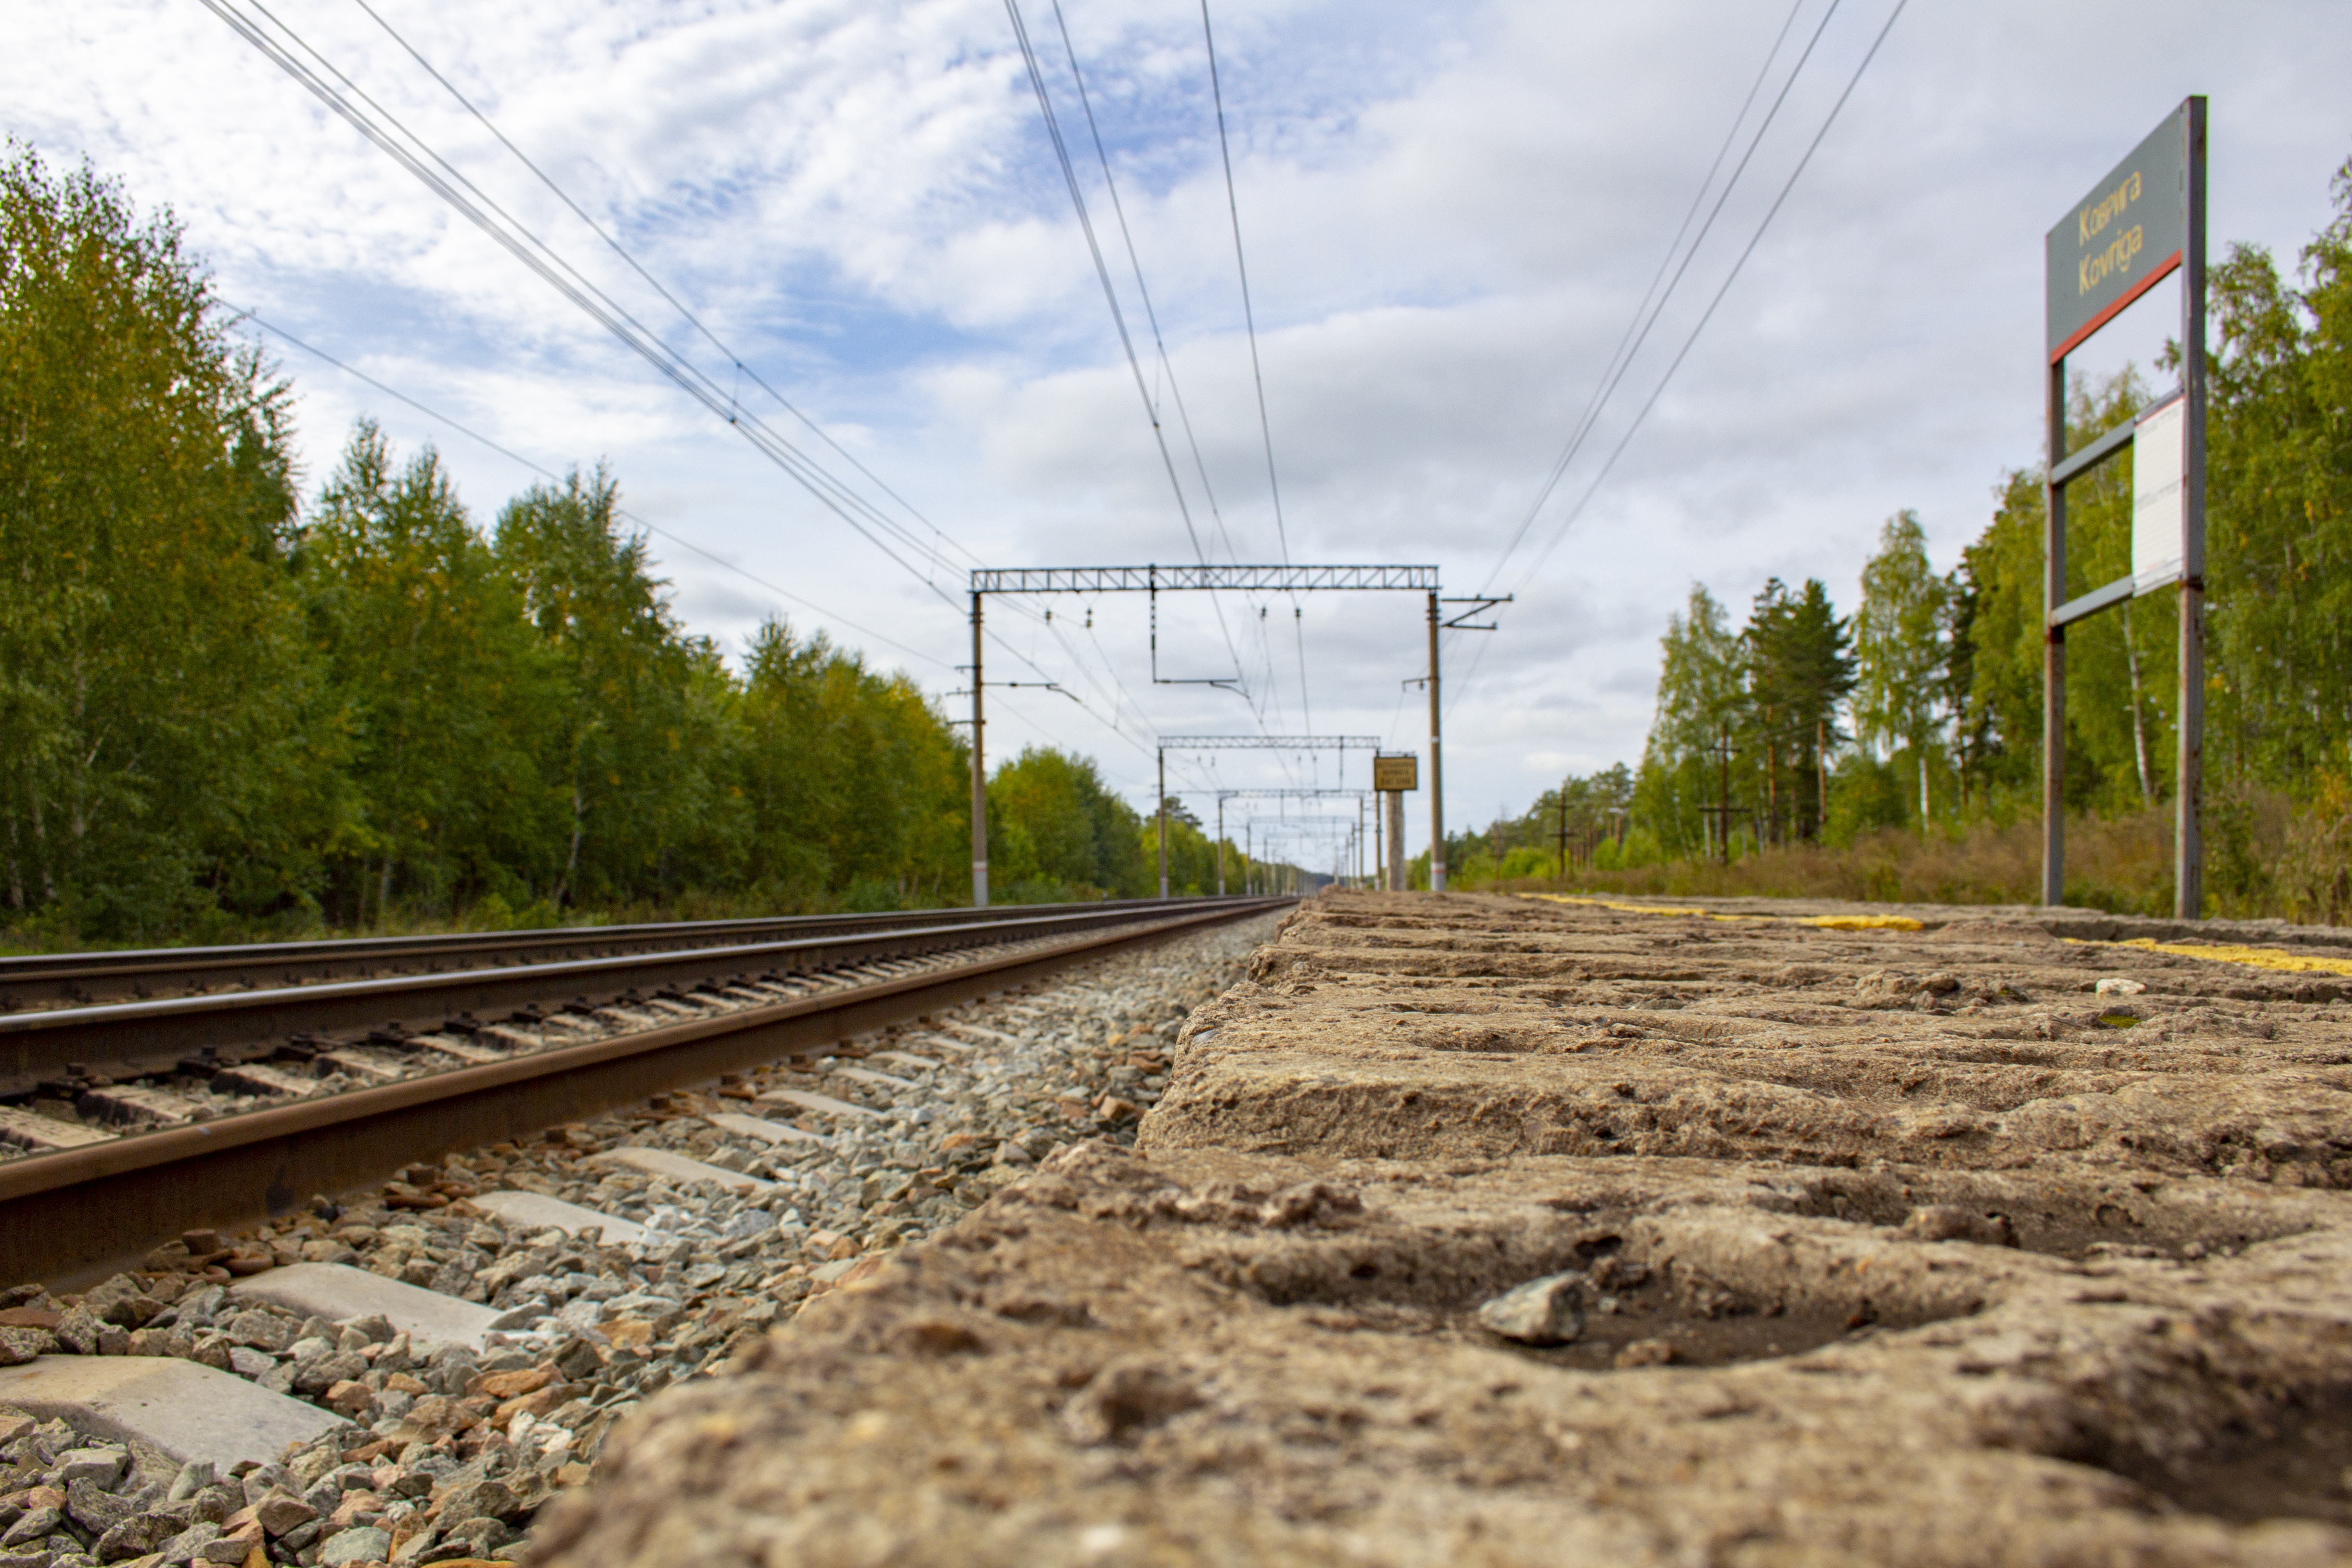
locomotive, train, wagons, transport, railroad, freight, travel, track, mode of transport, overhead power line, thoroughfare, railway, line, vehicle, tree, sky, nonbuilding structure, landscape, electricity, plant, road, public utility, rolling, parallel, public transport, metal